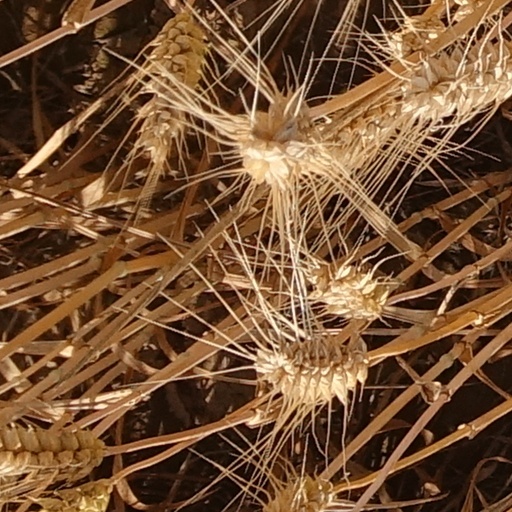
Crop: wheat